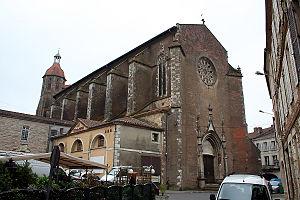
Cet article recense les monuments historiques du Gers, en France.
Les listes suivantes recensent les cathédrales catholiques de France.
Eauze est une commune française située dans le département du Gers, en région Occitanie.